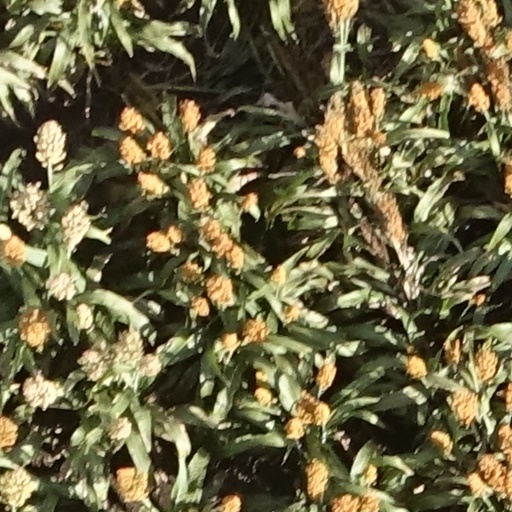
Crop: sorghum